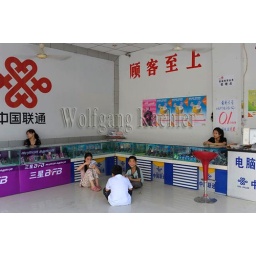
China, yangtze river, fengdu, street scene, children playing cards in cell phone store